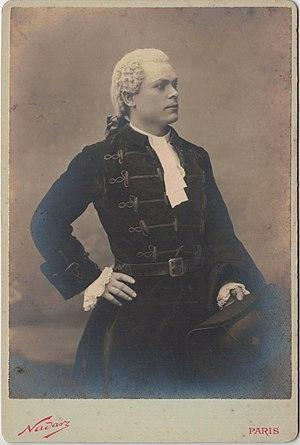
Jean Mouliérat dans le rôle de Wilhem Meister dans Mignon d'Ambroise Thomas, photographie de Nadar
Jean Mouliérat, né à Vers, près de Cahors, le 13 novembre 1853, mort à Paris le 20 avril 1932, est un ténor célèbre. Il a fait l'essentiel de sa carrière à l'Opéra comique à Paris.